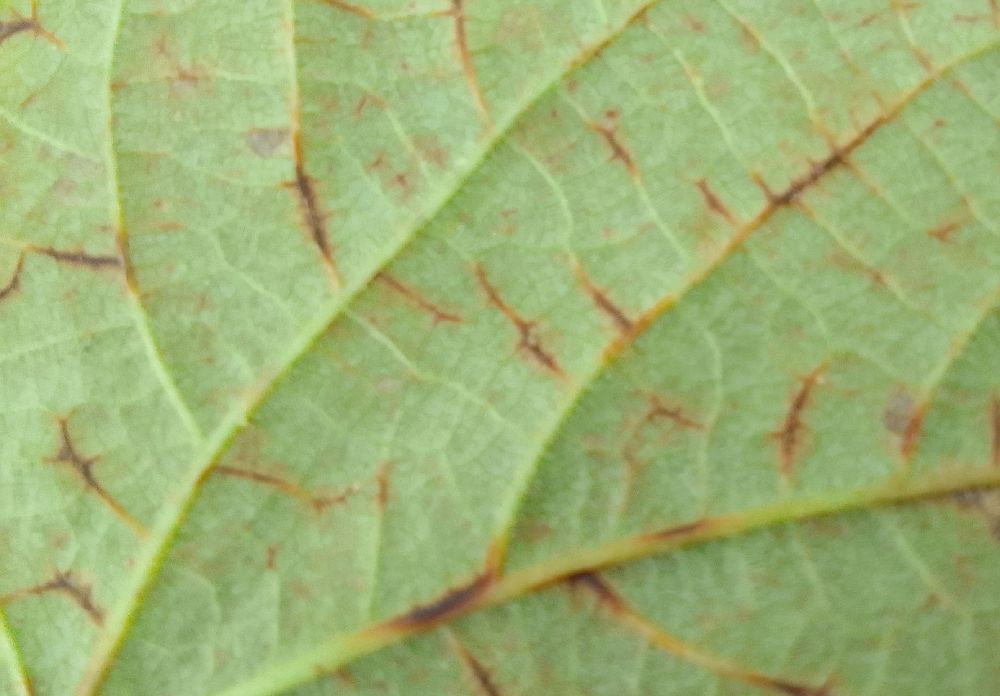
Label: anthracnose